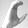
ASL letter: C